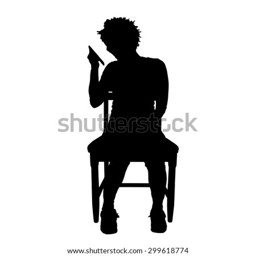
vector silhouette of a woman who is sitting on a white background .